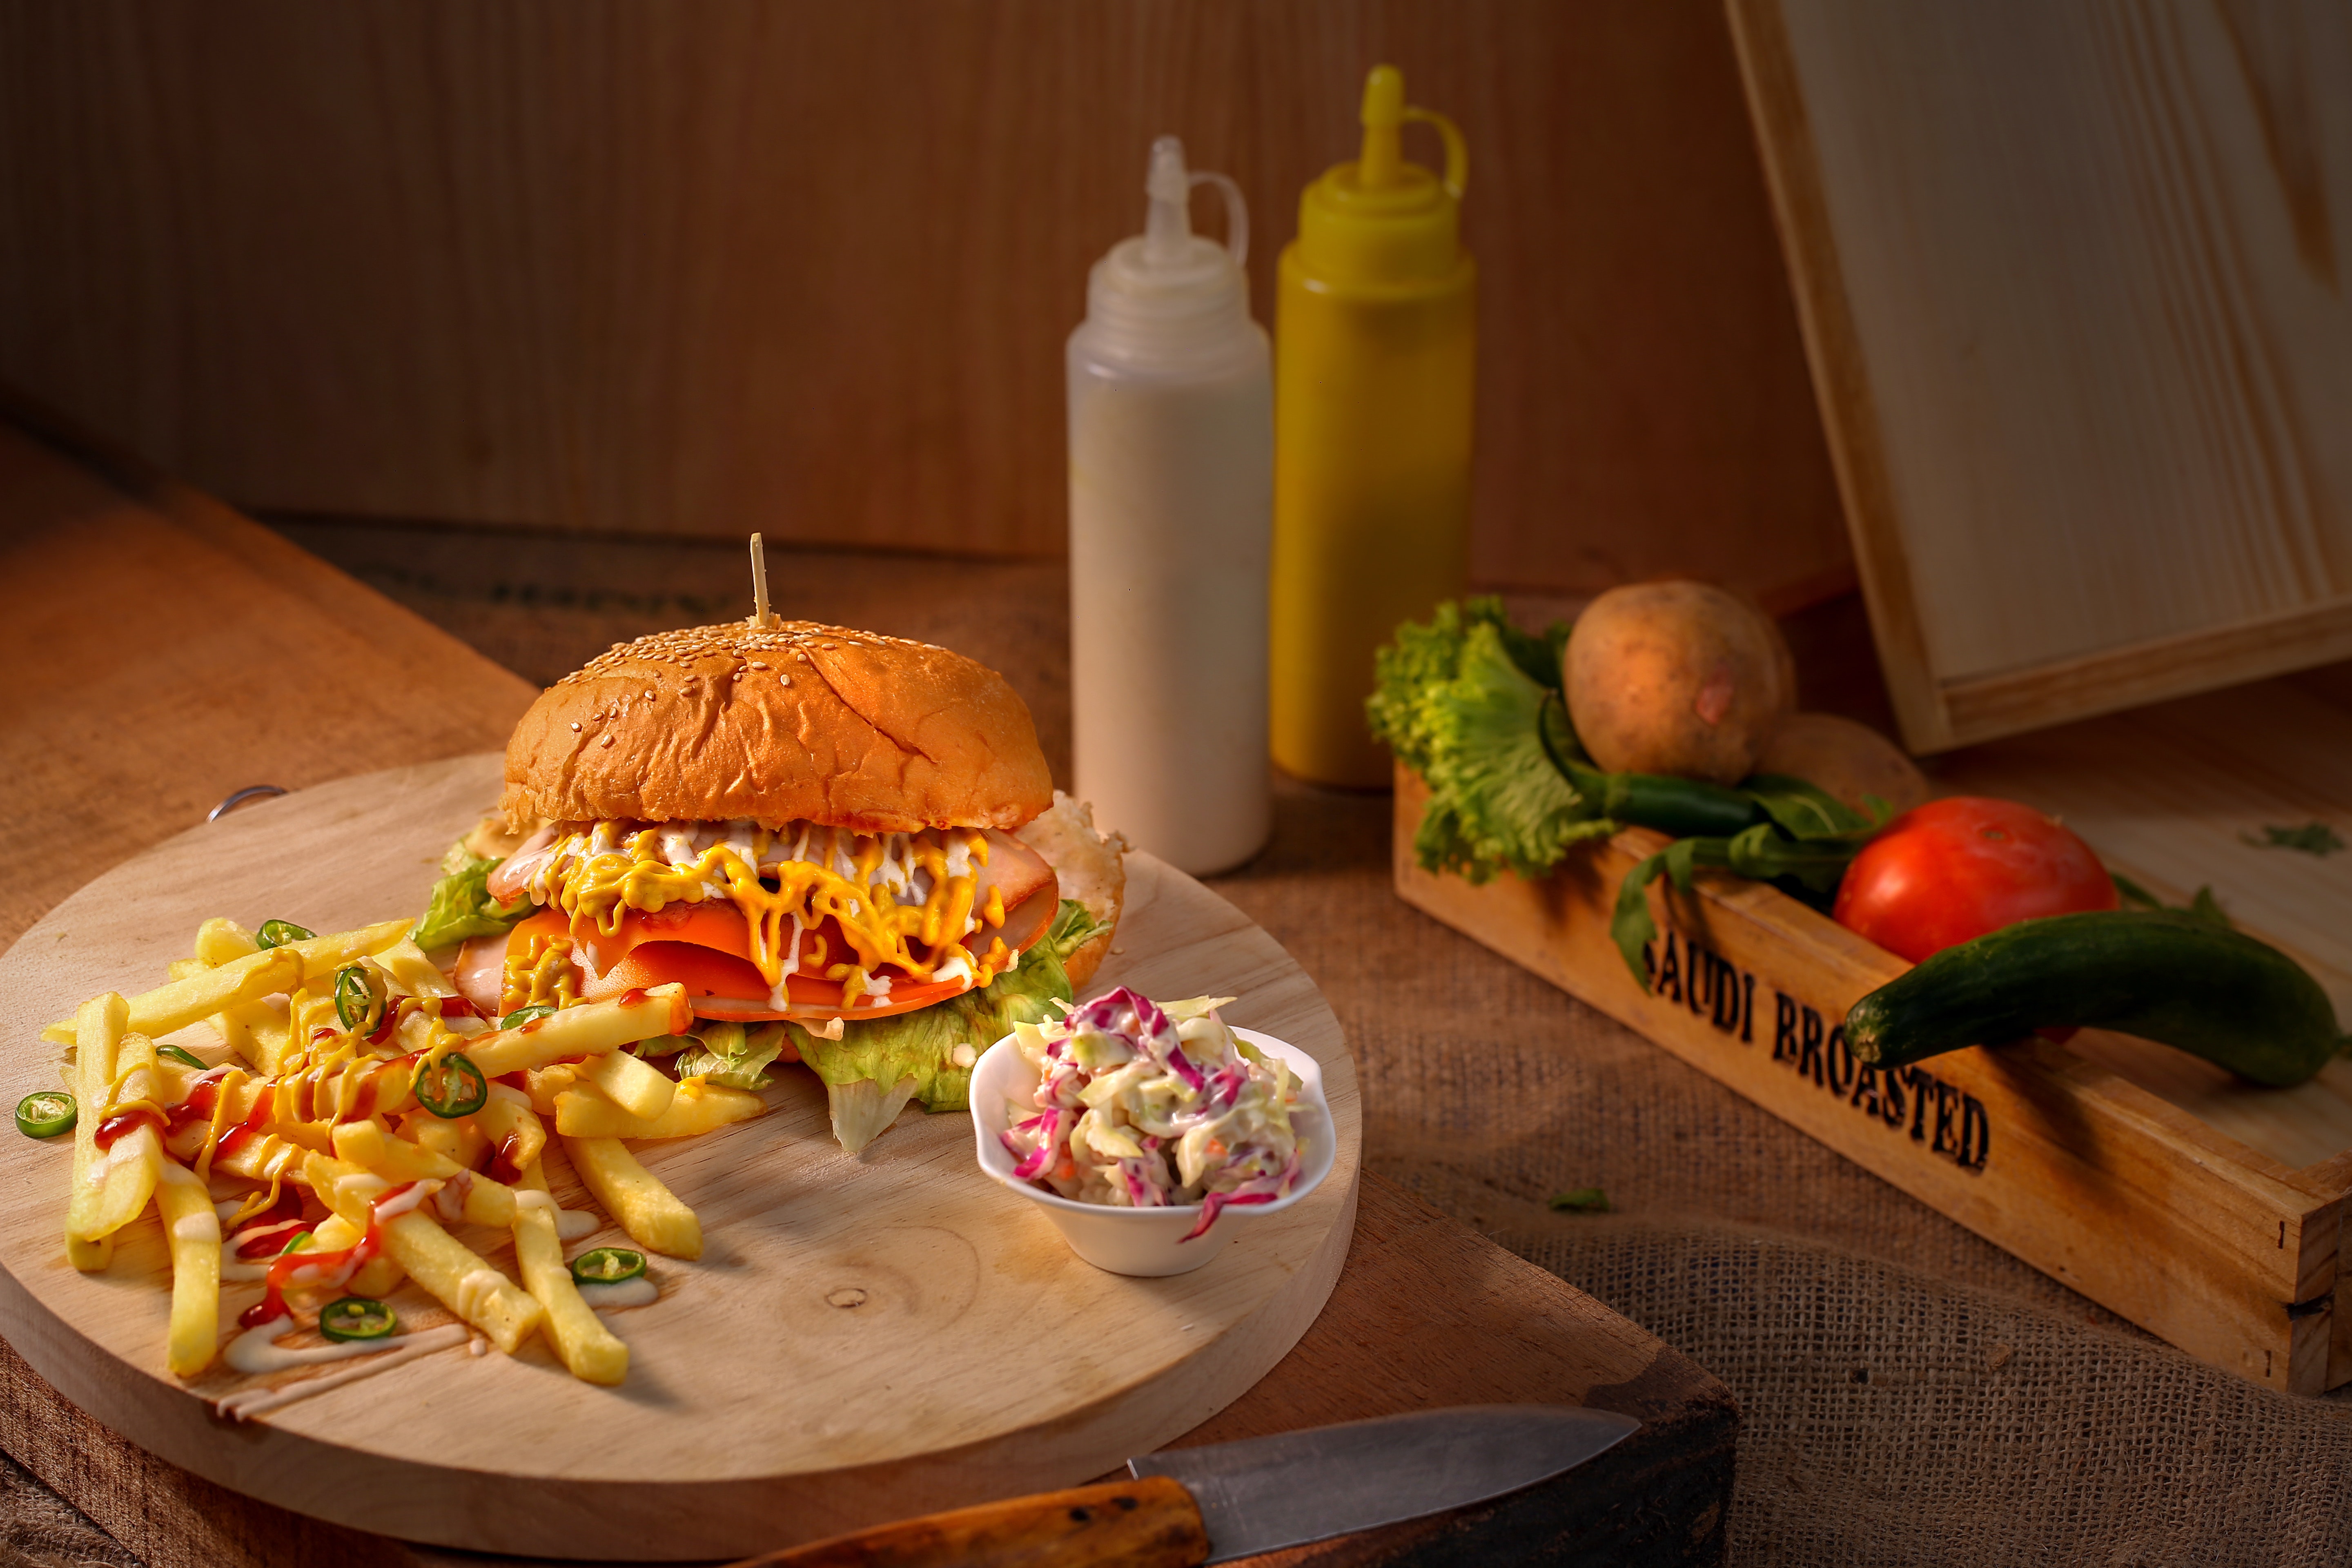
food, dish, cuisine, junk food, ingredient, veggie burger, fast food, meal, finger food, cheeseburger, pan bagnat, hamburger, vegan nutrition, sandwich, american food, produce, brunch, vegetarian food, side dish, vegetable, breakfast, breakfast sandwich, chivito, appetizer, Burger king premium burgers, lunch, salad, mediterranean food